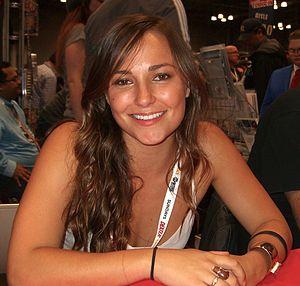
Briana Barbara-Jane Evigan, née le 23 octobre 1986 à Los Angeles, est une actrice et danseuse américaine. Elle est connue pour son rôle d'Andie West dans Sexy Dance 2 au côté de Robert Hoffman et son interprétation de Cassidy Tappan dans Sœurs de sang.